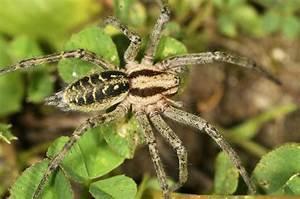
spider